Arbroath

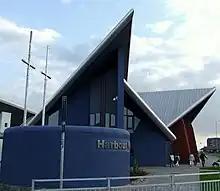
Harbour Visitor Centre

Driven by the needs of the fishing and sailing industry, Arbroath-based sailmaker Francis Webster Ltd perfected in 1795 the art of adding linseed oil to flax sails, creating an oiled flax. This developed in the late 19th century into waxed cotton, which drove Arbroath as a manufacturing centre until the early 1970s, when it began to decline. A major employer, Keith & Blackman, closed in 1985 and Giddings and Lewis-Fraser wound down about the same time, with the whole plant later demolished to make way for a supermarket. Alps Electric Co. was a large employer in Arbroath from 1990 to 2001, employing 180. All were made redundant when the plant closed.